Aparna B. Marar

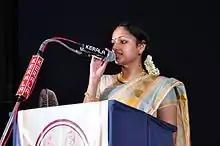
Marar giving a talk at the Kerala Sangeetha Nataka Akademi

Aparna B. Marar is an Indian classical dancer, organiser, art educator, choreographer and singer. She is also an engineer with a postgraduate degree in wireless communication engineering from PSG College of Technology. She has received numerous honours including the Kerala Sangeetha Nataka Academy's Yuva Prathibha Award, Calicut University's Kalathilakam Award, and a national scholarship by Ministry of Culture.